Menelik Palace

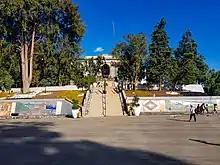
Zufan Adarash (throne hall)

The massive Gibr Adarash was used by Emperor Menelik II to give his periodic great "Gibr" feasts in which he fed large numbers of his subjects. It was later used as a venue for large gatherings or special occasions Emperor Haile Selassie used it as the venue for large state banquets, such as the one held for the African Heads of State gathered to form the Organization of African Unity (now the African Union) in 1963. It was used for the state dinners in honor of the visits of British Queen Elizabeth II in 1965 and French President Charles de Gaulle.